Maccabi Tel Aviv F.C.

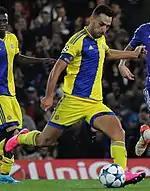
Eran Zahavi, 99 goals in 120 league apps for Maccabi

The 2012–13 season finally put an end to Maccabi Tel Aviv's bad fortunes in the league as they won their first championship in a decade. Under the stewardship of the new Director of Football Jordi Cruyff and Spanish head coach Óscar García, Maccabi dominated the league and claimed the title by thirteen points ahead of their nearest rival. They finished the season with the league's highest goal total of 78 while conceding the fewest with just 30 goals conceded. Leading that attack was the league's highest goal scorer, striker Eliran Atar with 22, but he was joined by midfielder Maharan Radi with eight (plus eleven assists), young striker Mu'nas Dabbur with ten and Swedish striker Rade Prica (eight) and midfielder Eran Zahavi (seven) who both arrived at the club in the January transfer window. In defense, the tone was set by Maccabi's two center halves, Eitan Tibi and the Spaniard Carlos García, backed up by the excellence of Maccabi Tel Aviv's Nigerian goalkeeper, Vincent Enyeama.